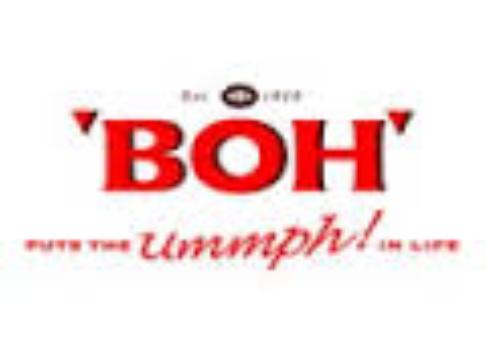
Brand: BOH Plantations
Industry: Others